2018–2019 Gaza border protests

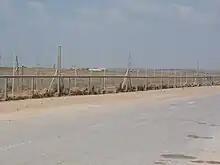
The Gaza–Israel barrier seen from the Israeli side

As a result of numerous wars between Hamas and Israel, particularly the 2014 Gaza war, the humanitarian situation in Gaza worsened. The new leadership under Yahya Sinwar hoped to get the Fatah-led Palestinian Authority to take control of Gaza's civilian affairs through the 2017 Fatah–Hamas Agreement, which was ultimately unsuccessful. According to Israeli journalist Amos Harel, Hamas, which failed to lift the blockade for years, sought to use the demonstrations as a means to get out its strategic crisis, as it found armed conflict with Israel to be ineffective.